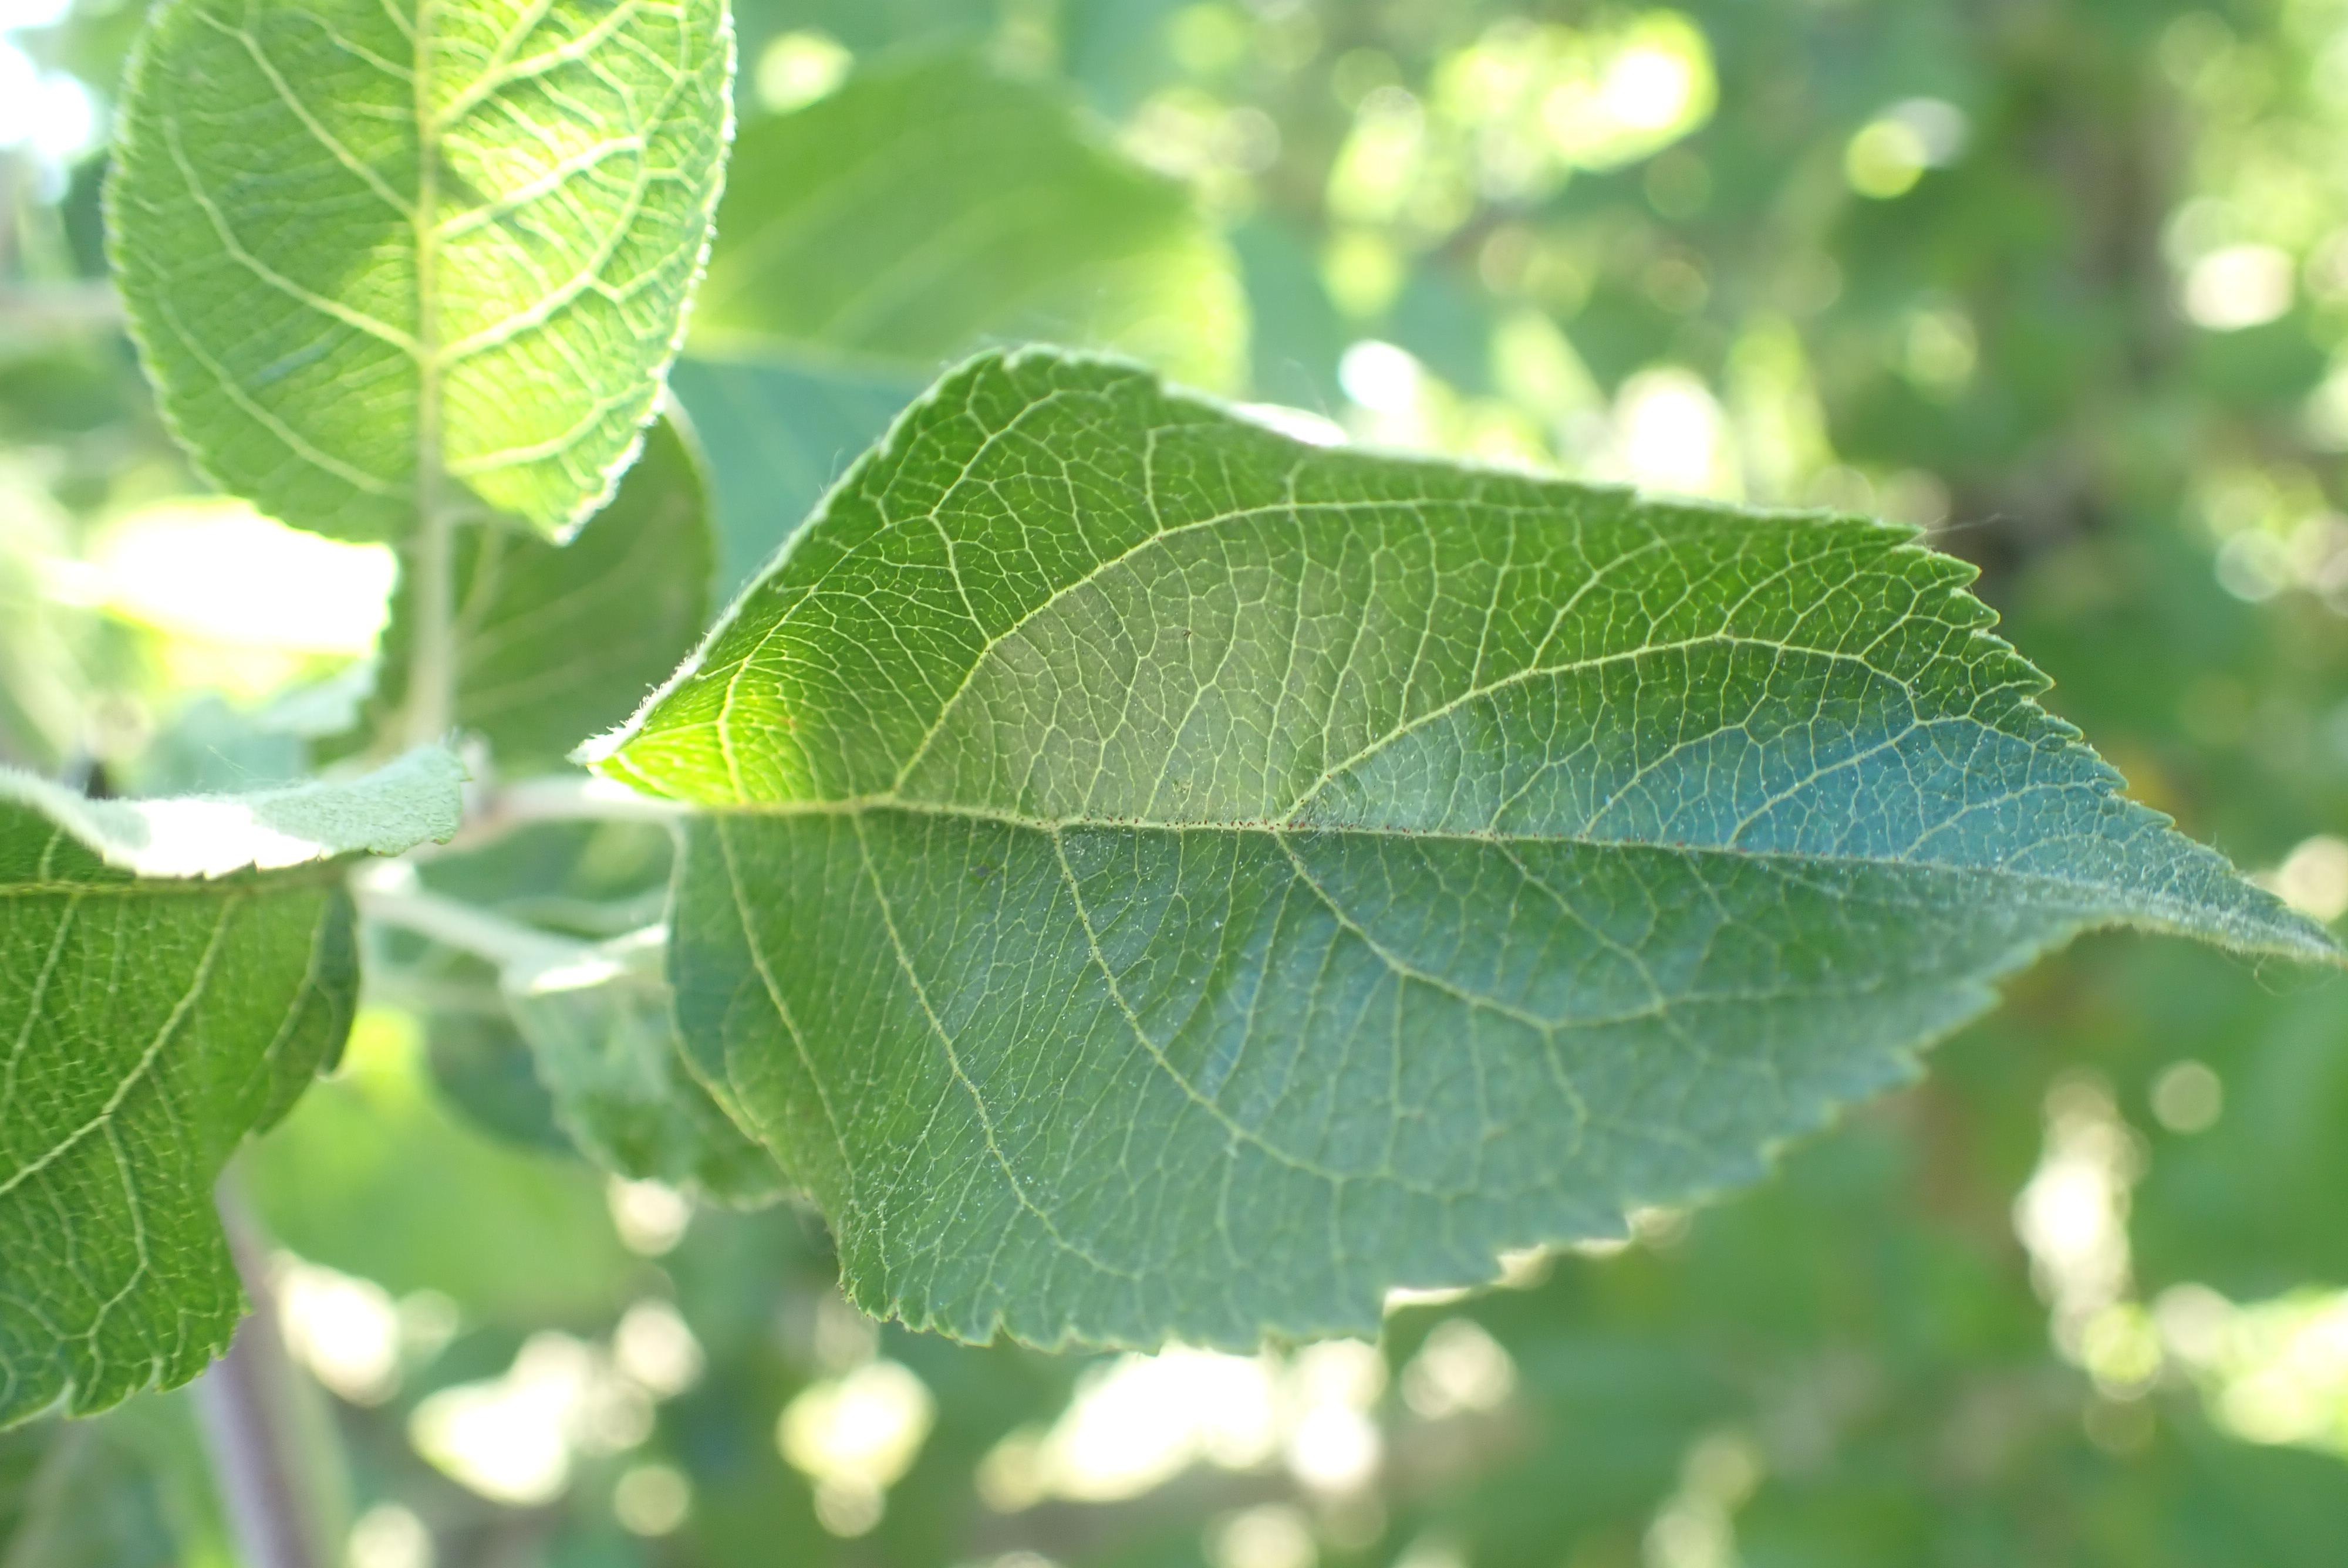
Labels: healthy